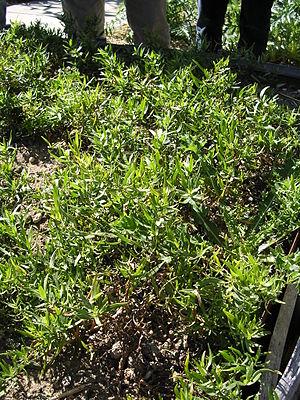
estragon de russie